Architecture of Ottawa

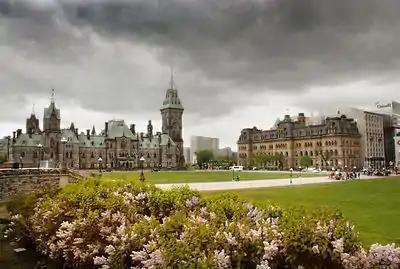
After Confederation, the federal government constructed a series of monumental structures, including the Victorian High Gothic Parliament buildings (left), and the Second Empire-styled Langevin Block (right).

In the years after Canadian Confederation, the Government of Canada constructed a series of monumental structures in Ottawa. The most important of these buildings was the Parliament of Canada, unquestionably Ottawa's most famous building and one also acclaimed by architectural critics. The parliamentary complex consists of a series of Neo-Gothic structures. They are one of the world's most prominent examples of Victorian High Gothic, with no attempts to ape medievalism, but rather a recombination of Gothic forms into a wholly original style of building. Early civil service buildings were built in similarly high style with the Second Empire Style Langevin Block and Baronial Connaught Building being two prominent examples. The Government of Canada Visitor Welcome Centre, a built addition to the parliament buildings as one of many ongoing projects on the site, and works to combine Neo-gothic and contemporary architectural styles in a way that blends the new architecture into its historical context.